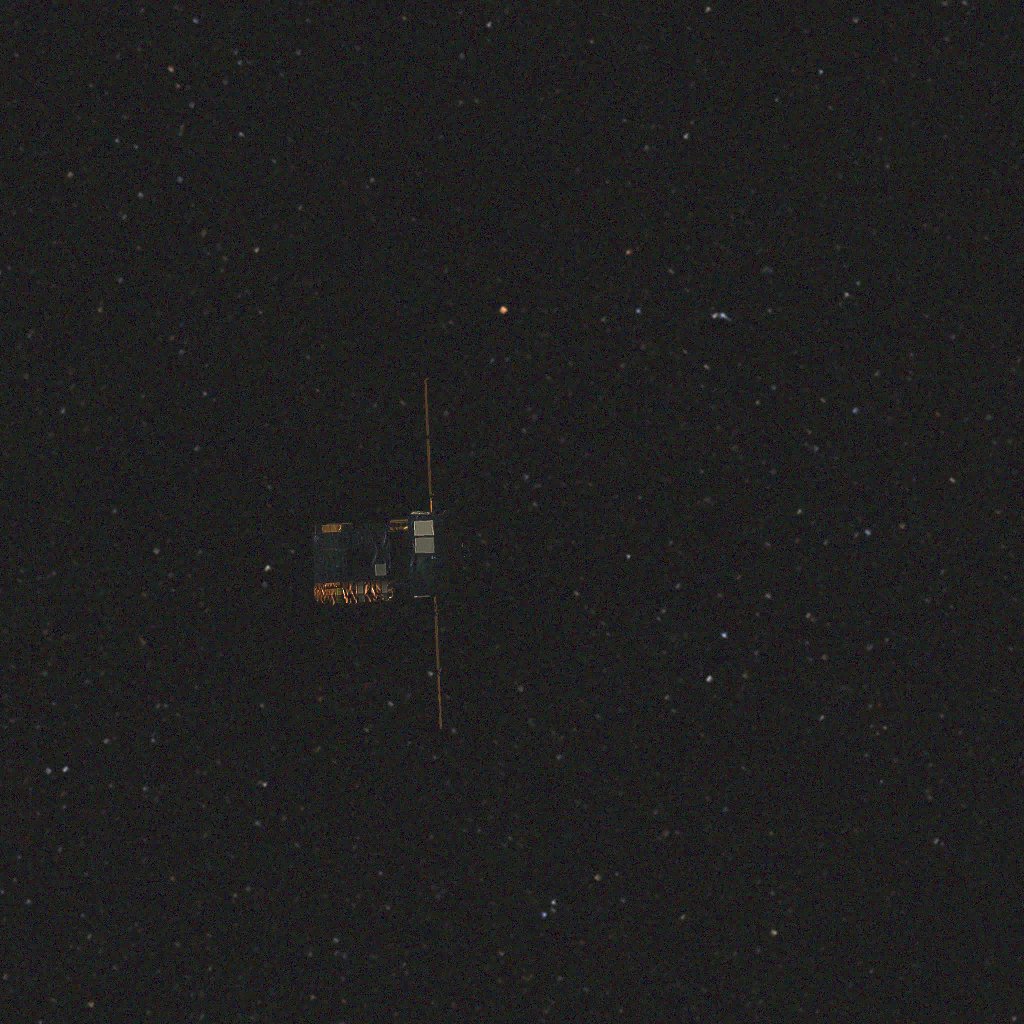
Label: soho